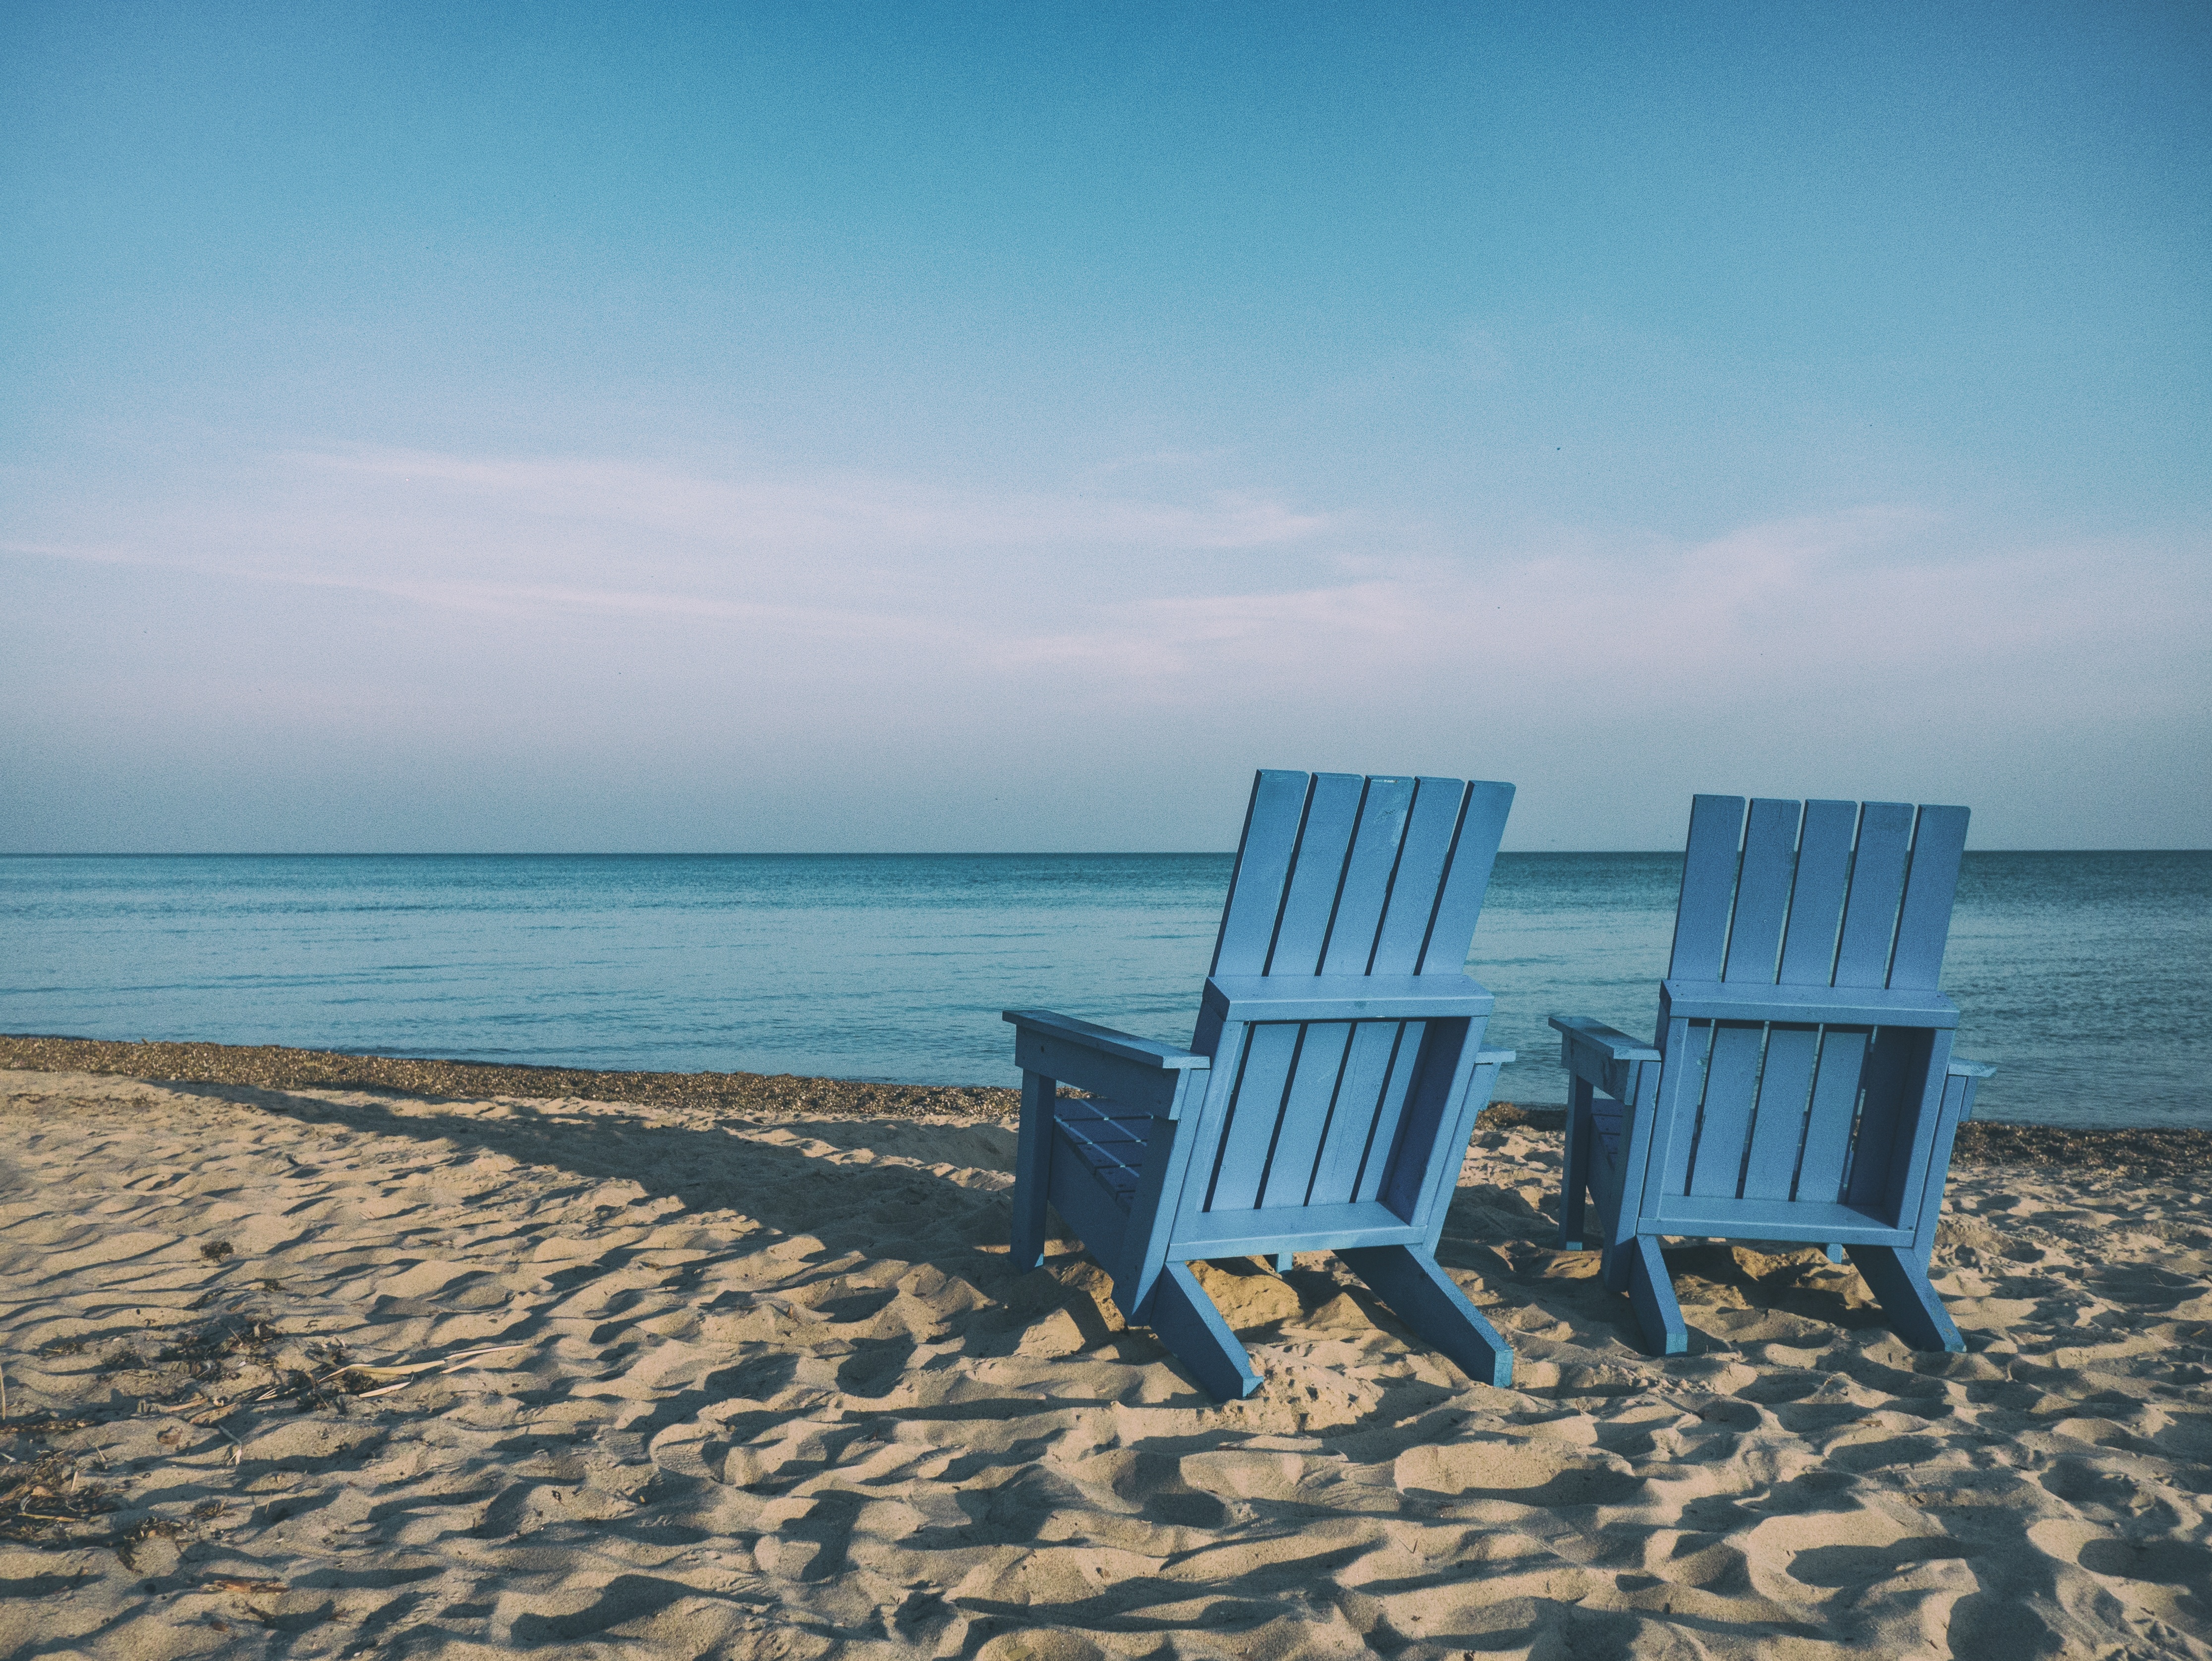
beach, sea, coast, sand, ocean, horizon, sky, sunlight, morning, shore, wave, chair, vacation, bay, blue, body of water